Marius Schoonmaker

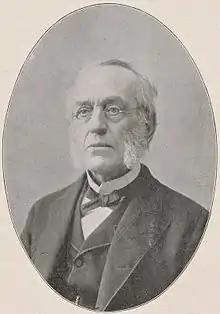
Marius Schoonmaker, Congressman from New York

Marius Schoonmaker (April 24, 1811 – January 5, 1894) was a United States representative from New York.